Better than Revenge

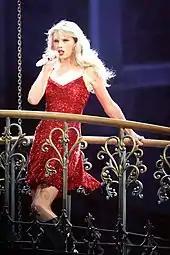
Swift wearing a red dress singing

Taylor Swift released her third studio album, "Speak Now", on October 25, 2010. She wrote all 14 album tracks by herself and conceived "Speak Now" as a loose concept album about the confessions she wanted but never had the chance to make to people she had met. The album's lyrics depart from the high school perspectives of her previous records, certain songs containing vengeful messages towards those who had wronged her. One of such songs, "Better than Revenge", was directed at a romantic rival. Swift did not reveal the subject of the song. "Better than Revenge" is track number 10 on "Speak Now", produced by Swift and Nathan Chapman.